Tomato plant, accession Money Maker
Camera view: bottom (45 deg); turntable rotation: 0 degrees
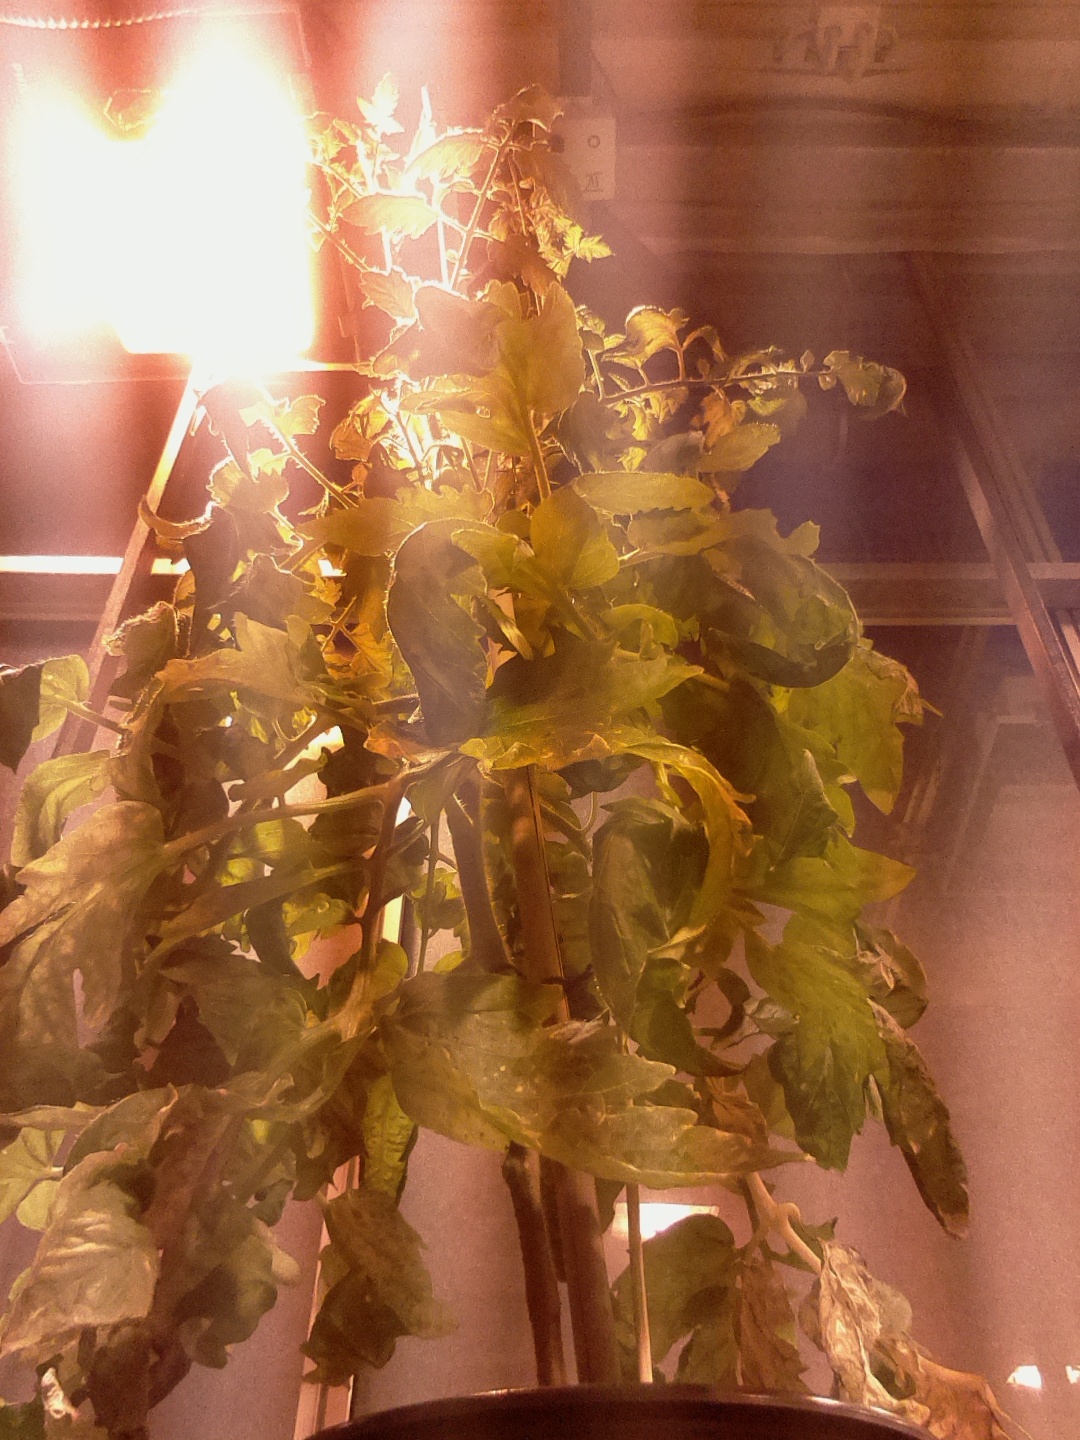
BBCH growth stage 73: 30%-40% of final fruit size